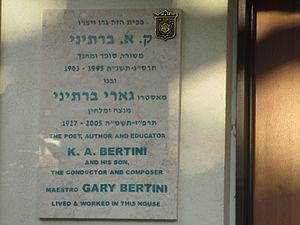
Gary Bertini, est un chef d'orchestre israélien.